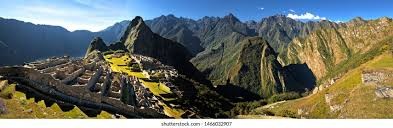
Landmark: Machu Picchu